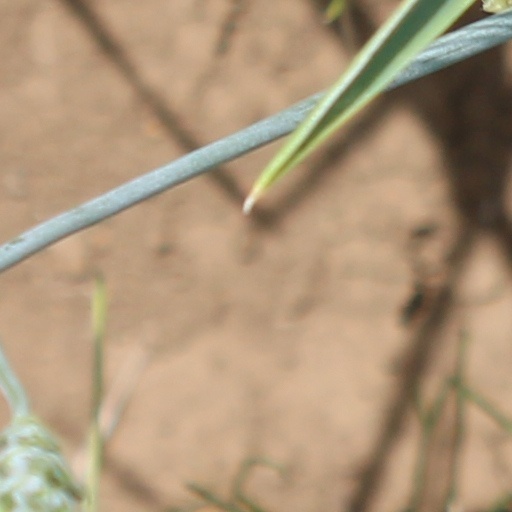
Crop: wheat